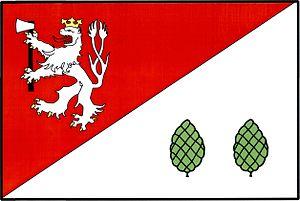
Havlíčkova Borová est un bourg du district de Havlíčkův Brod, dans la région de Vysočina, en Tchéquie. Sa population s'élevait à 967 habitants en 2019.